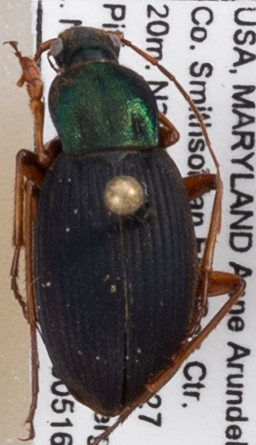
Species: Chlaenius aestivus
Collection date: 2019-05-16
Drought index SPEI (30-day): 0.798
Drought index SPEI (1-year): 2.09
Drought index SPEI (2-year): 1.69